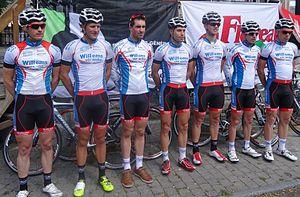
Reportage réalisé le samedi 17 mai à l'occasion du départ du Grand Prix Criquielion 2014 à Boussu, Belgique.
La saison 2014 de l'équipe cycliste Verandas Willems est la deuxième de cette équipe.